Patufet

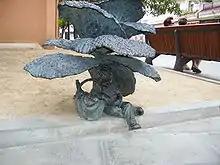
Patufet's monument in Folch i Torres's square of Granollers, Catalonia. Work of Efraïm Rodríguez

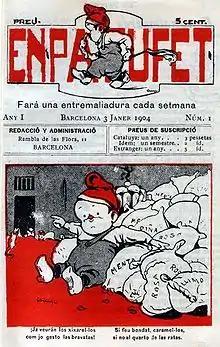
Cover of the first issue of En Patufet magazine

Patufet (also known as "Garbancito" in Spanish) is the main character of one of the most famous folktales of Catalan tradition.